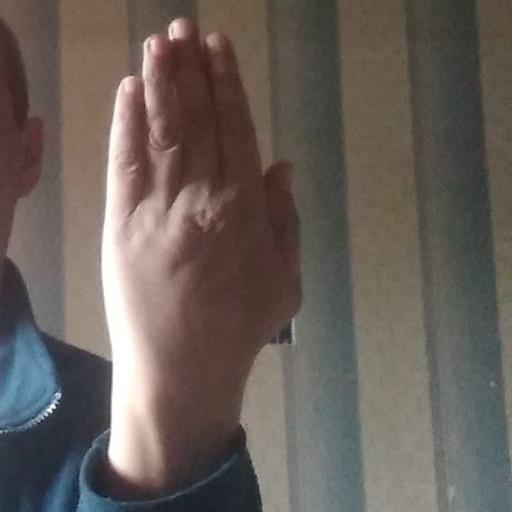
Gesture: stop_inverted